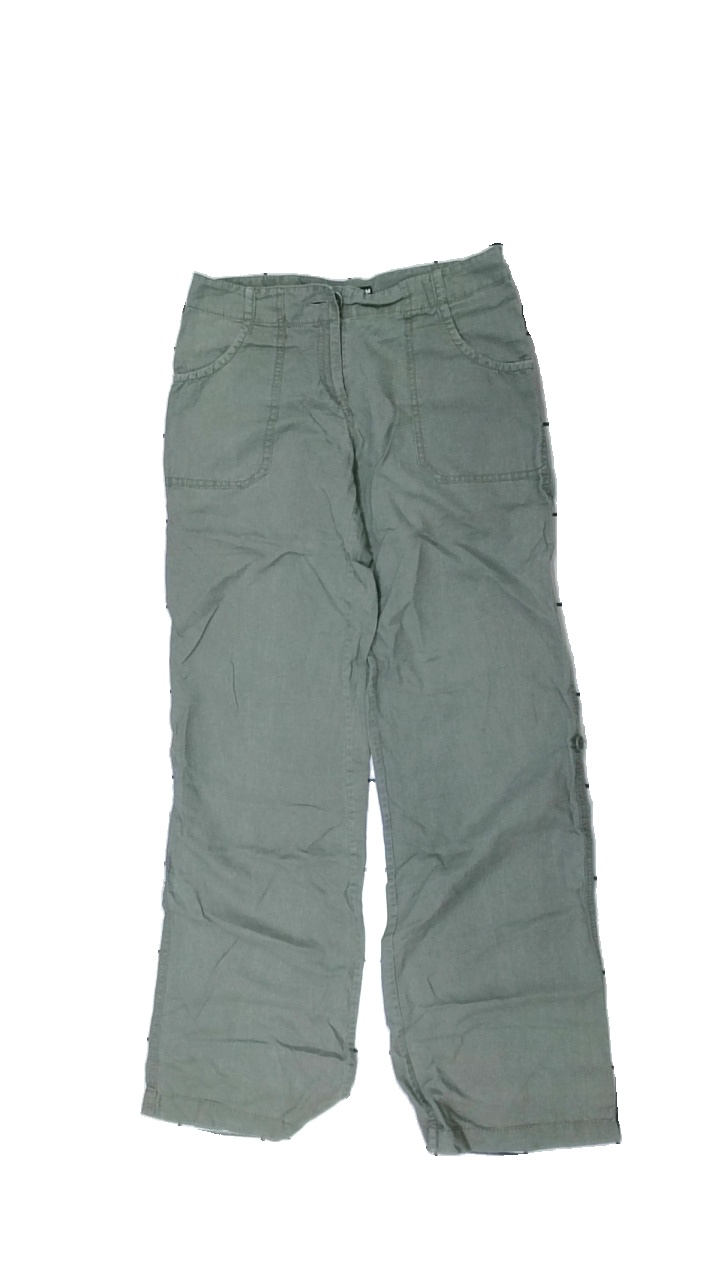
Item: Trousers (Ladies)
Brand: H&m
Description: gröna byxor med stort hål på vänster ben
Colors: Green
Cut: Regular
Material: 100% cotton
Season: All
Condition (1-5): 3
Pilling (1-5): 5
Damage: hål
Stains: Minor
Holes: Major
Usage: Export
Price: <50